Franz Bunke

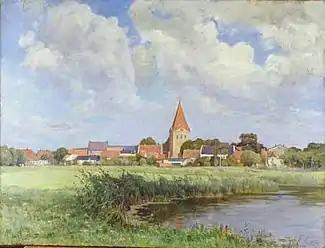
The Village of Schwaan (date unknown)

Franz Wilhelm Johann Bunke (3 December 1857, Schwaan - 6 July 1939, Weimar) was a German landscape painter.